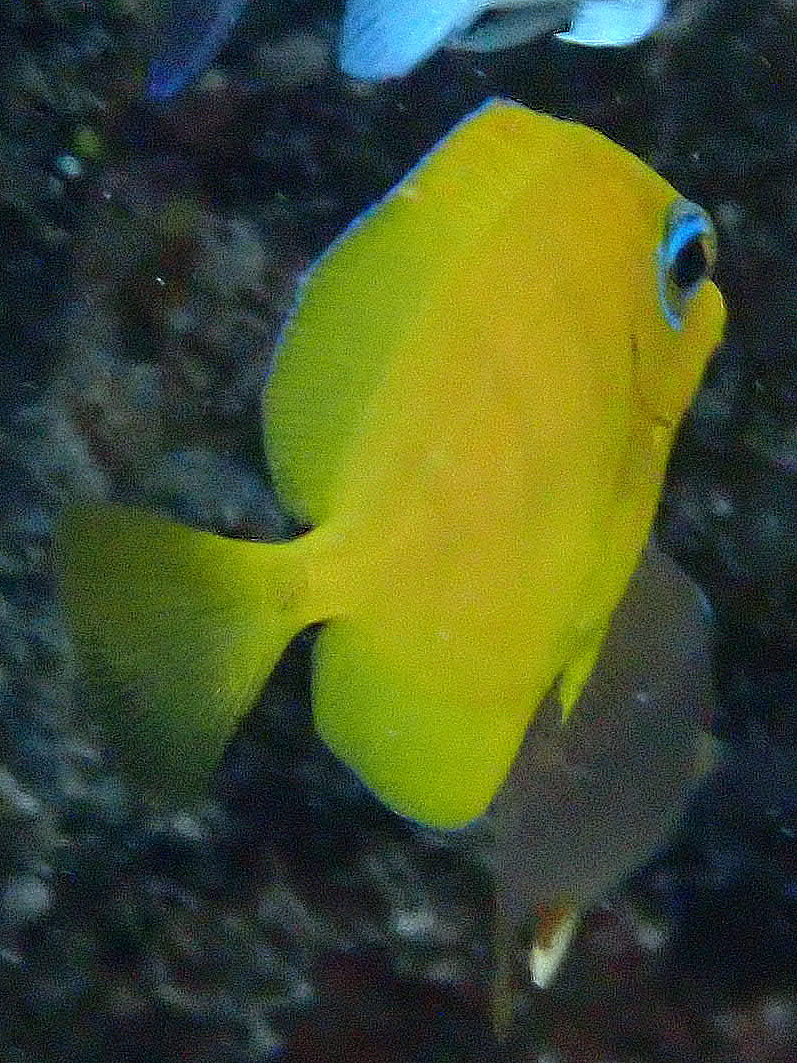
Acanthurus coeruleus (Atlantic Blue Tang)